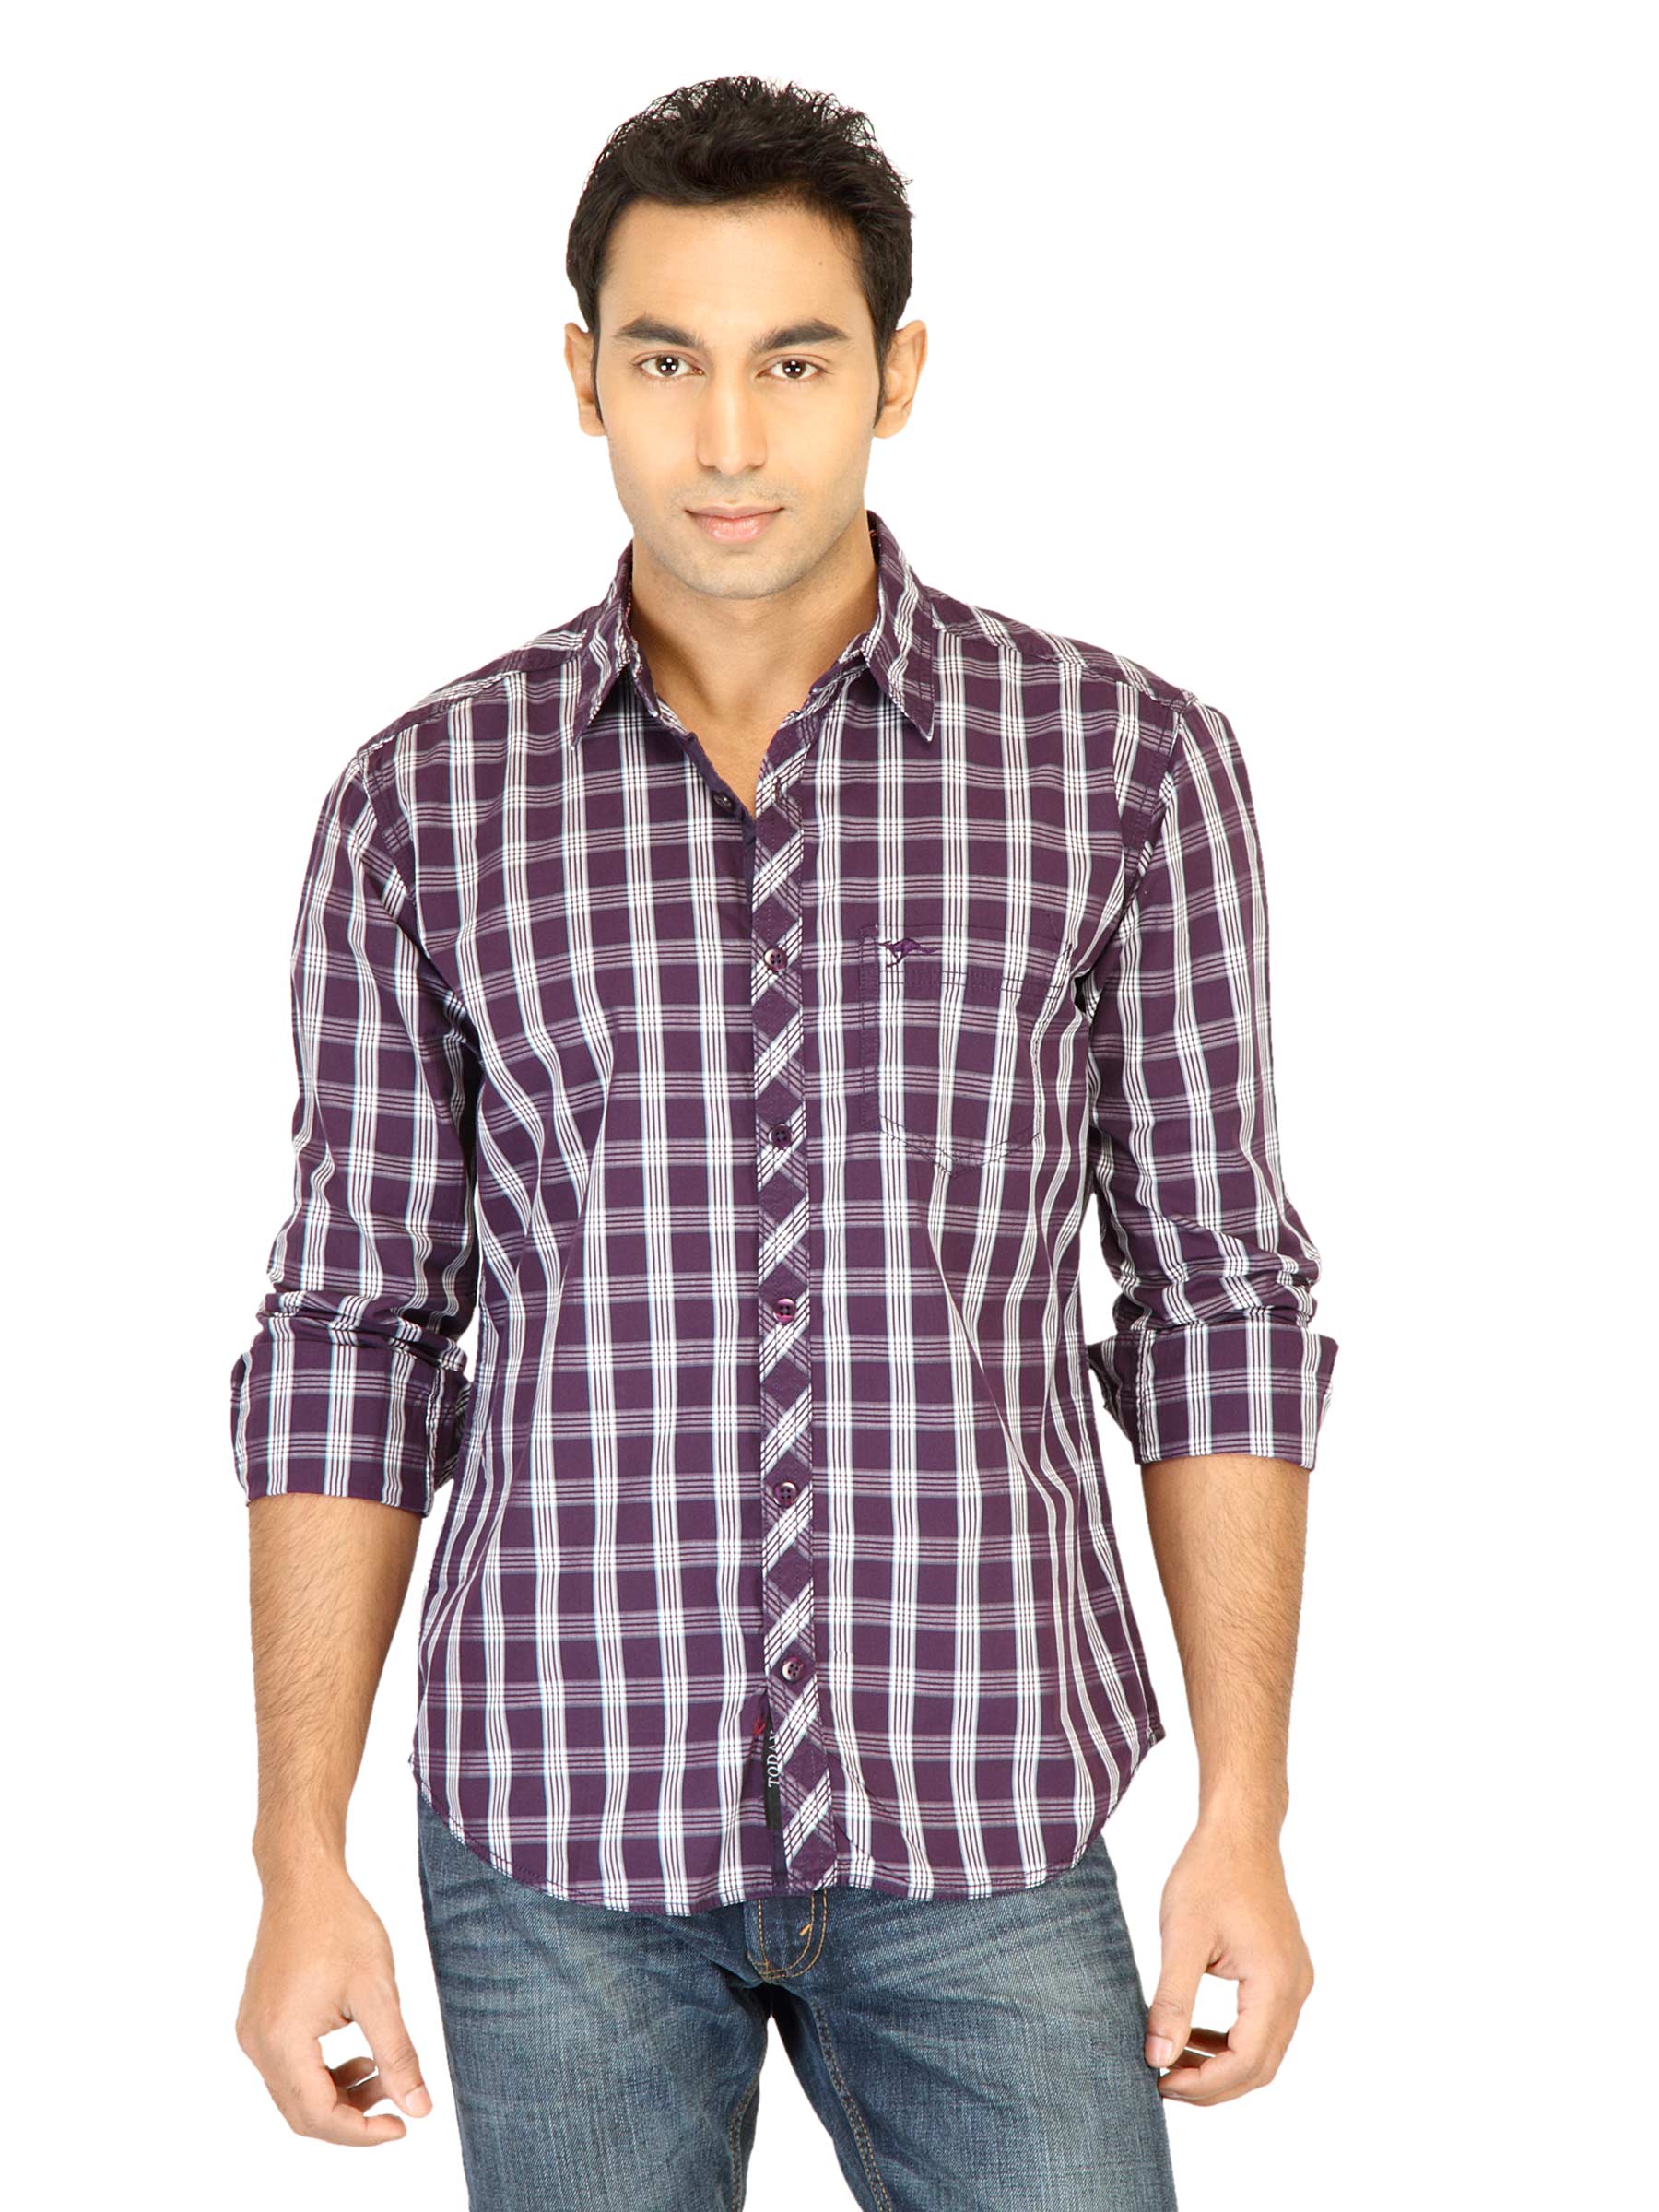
Highlander Men Check Purple Shirt
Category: Apparel / Topwear / Shirts
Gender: Men
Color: Purple
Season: Fall 2011
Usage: Casual